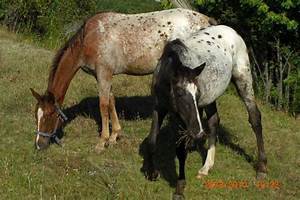
Label: horse